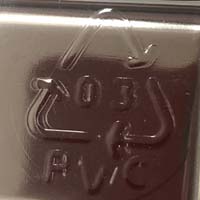
Plastic recycling code class: 3_polyvinylchloride_PVC